Hal Sparks

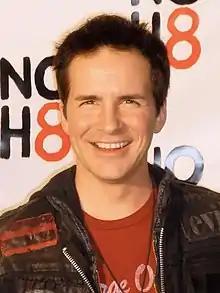

Sparks had his screen debut on the television movie "Frog", starring Shelley Duvall, Elliott Gould, and Scott Grimes in 1987. Upon graduation, Sparks moved to Los Angeles and ten years later he was hired to host "Talk Soup" in 1999. He appeared as himself in the video "Beat It," the Michael Jackson cover, by Fall Out Boy, and voiced a cameo on "Robot Chicken".